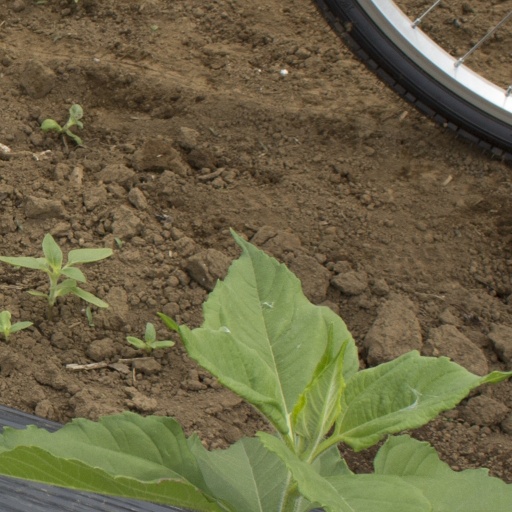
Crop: Jerusalem artichoke